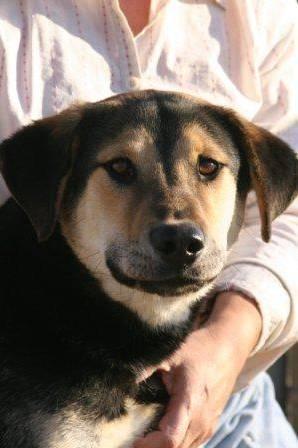
dog